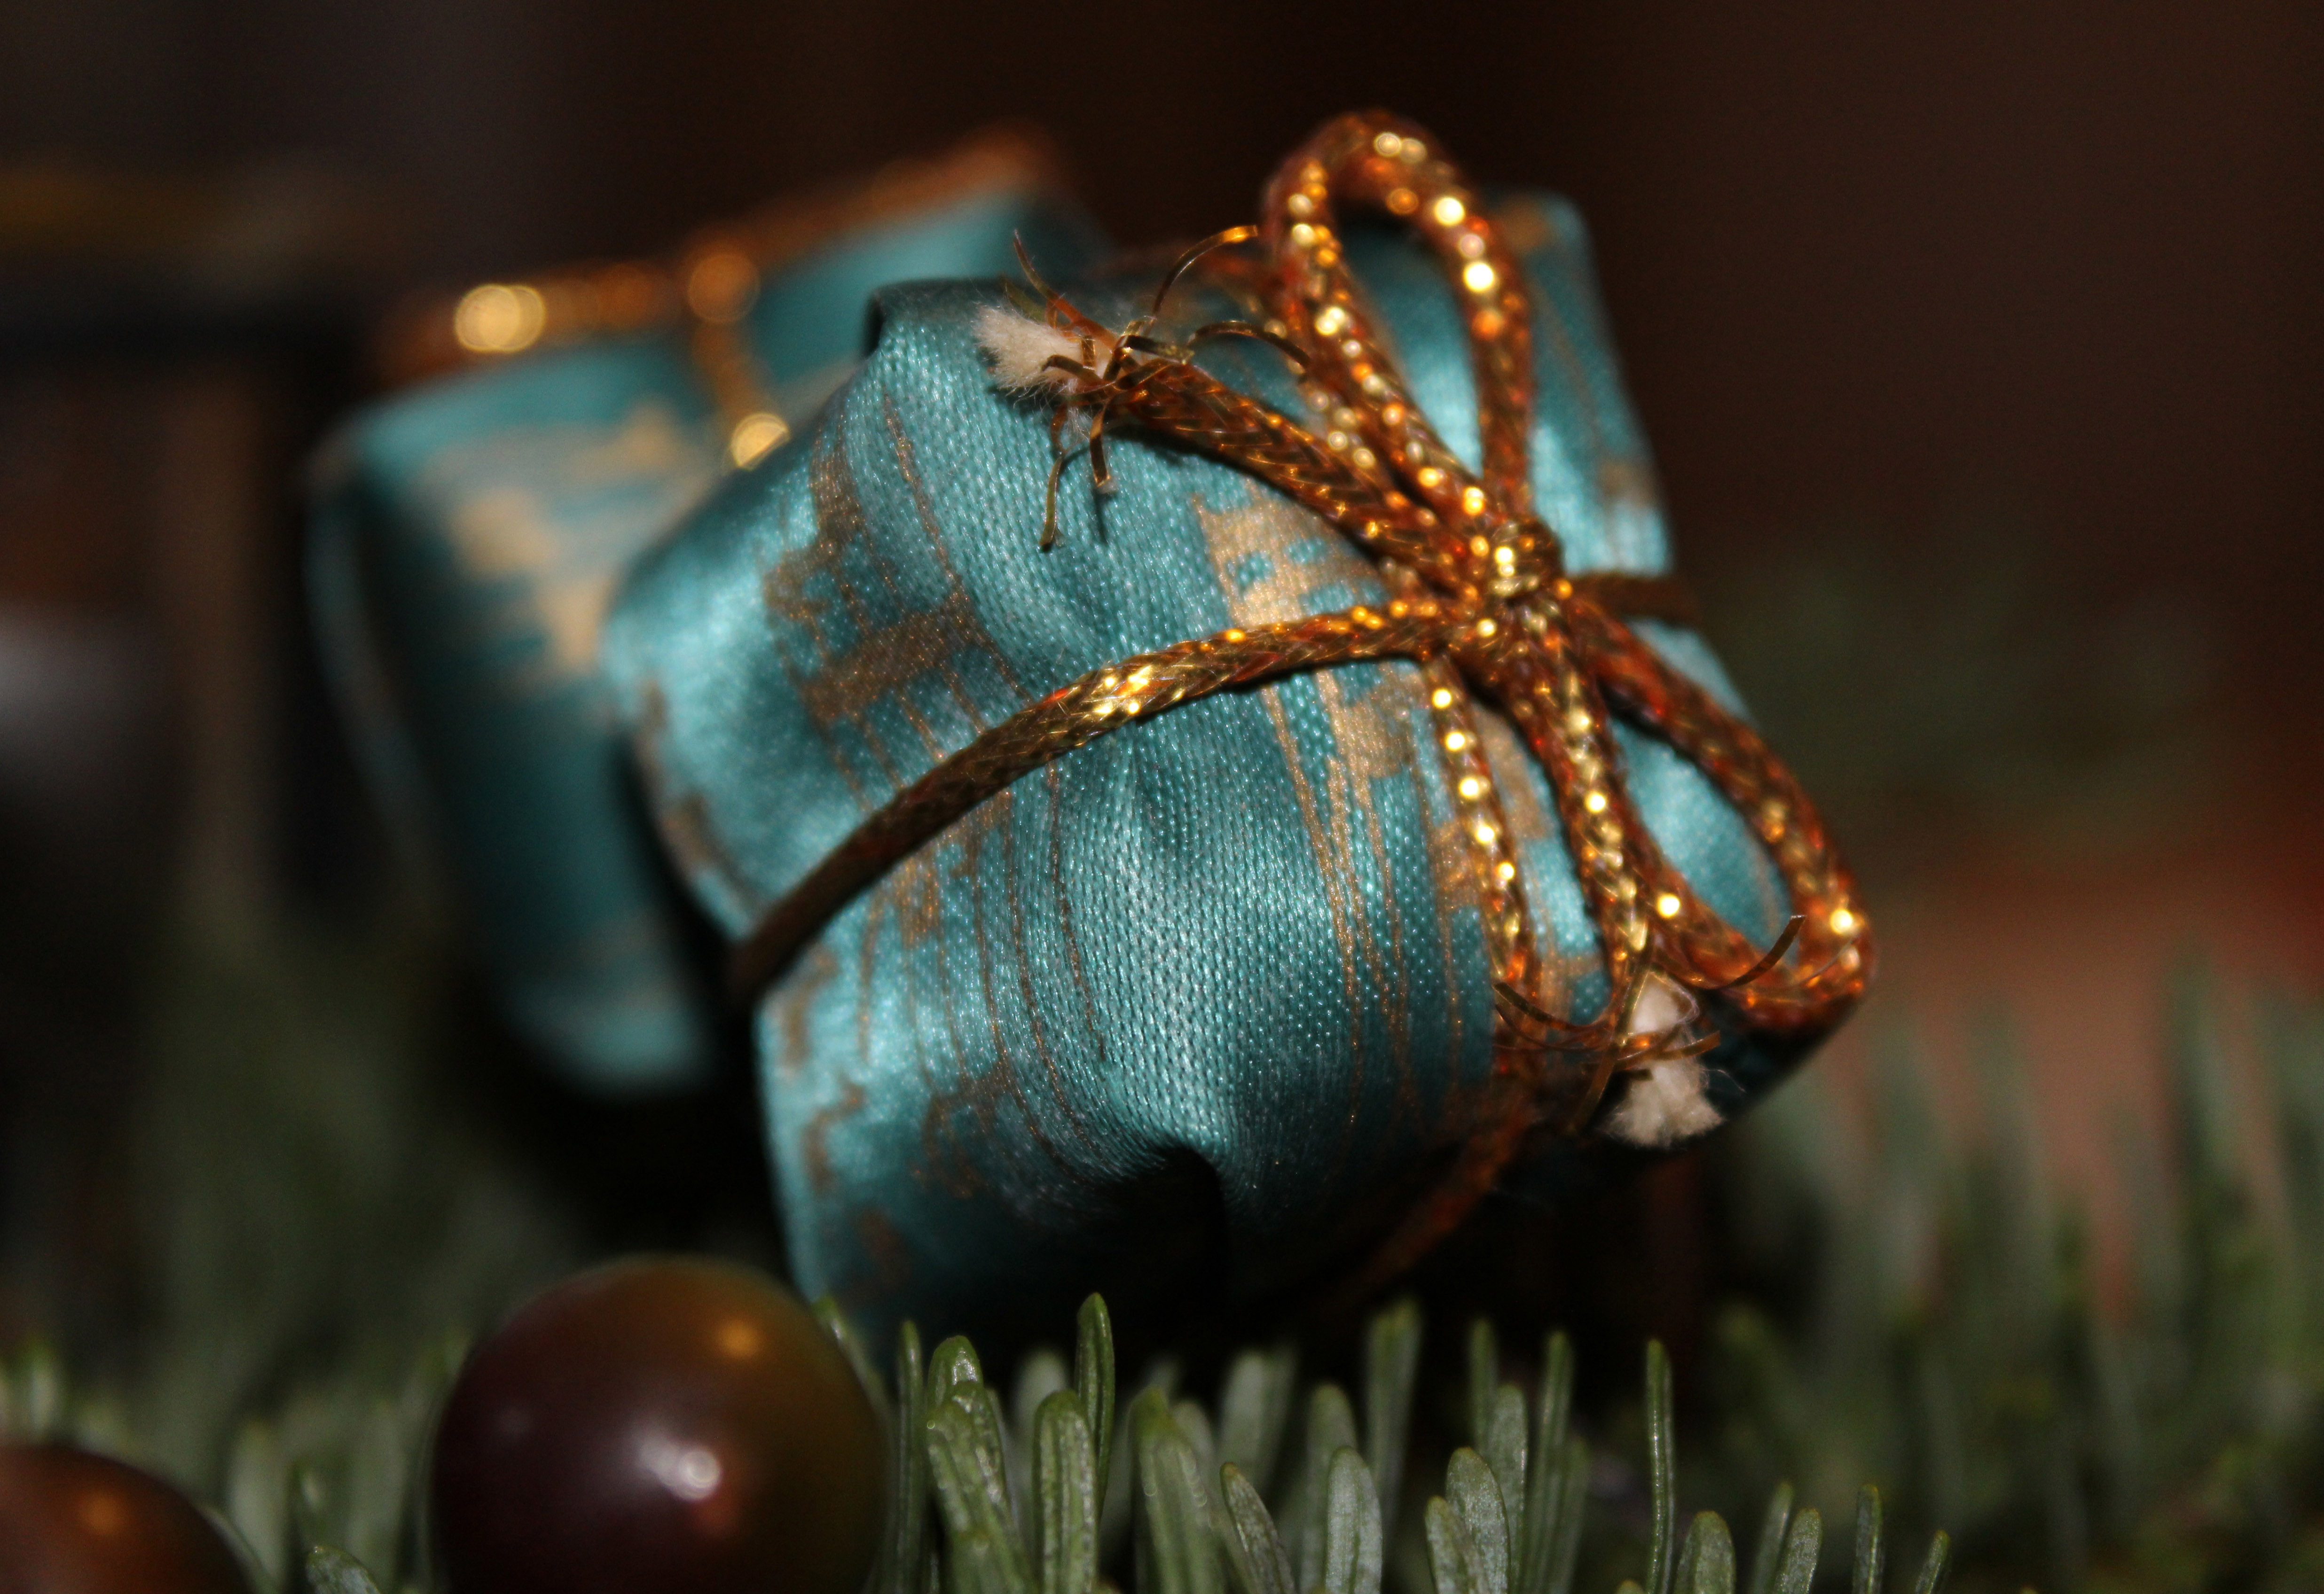
blue, turquoise, macro photography, still life photography, close up, photography, christmas ornament, ornament, still life, fashion accessory, wood, jewellery, bead, metal